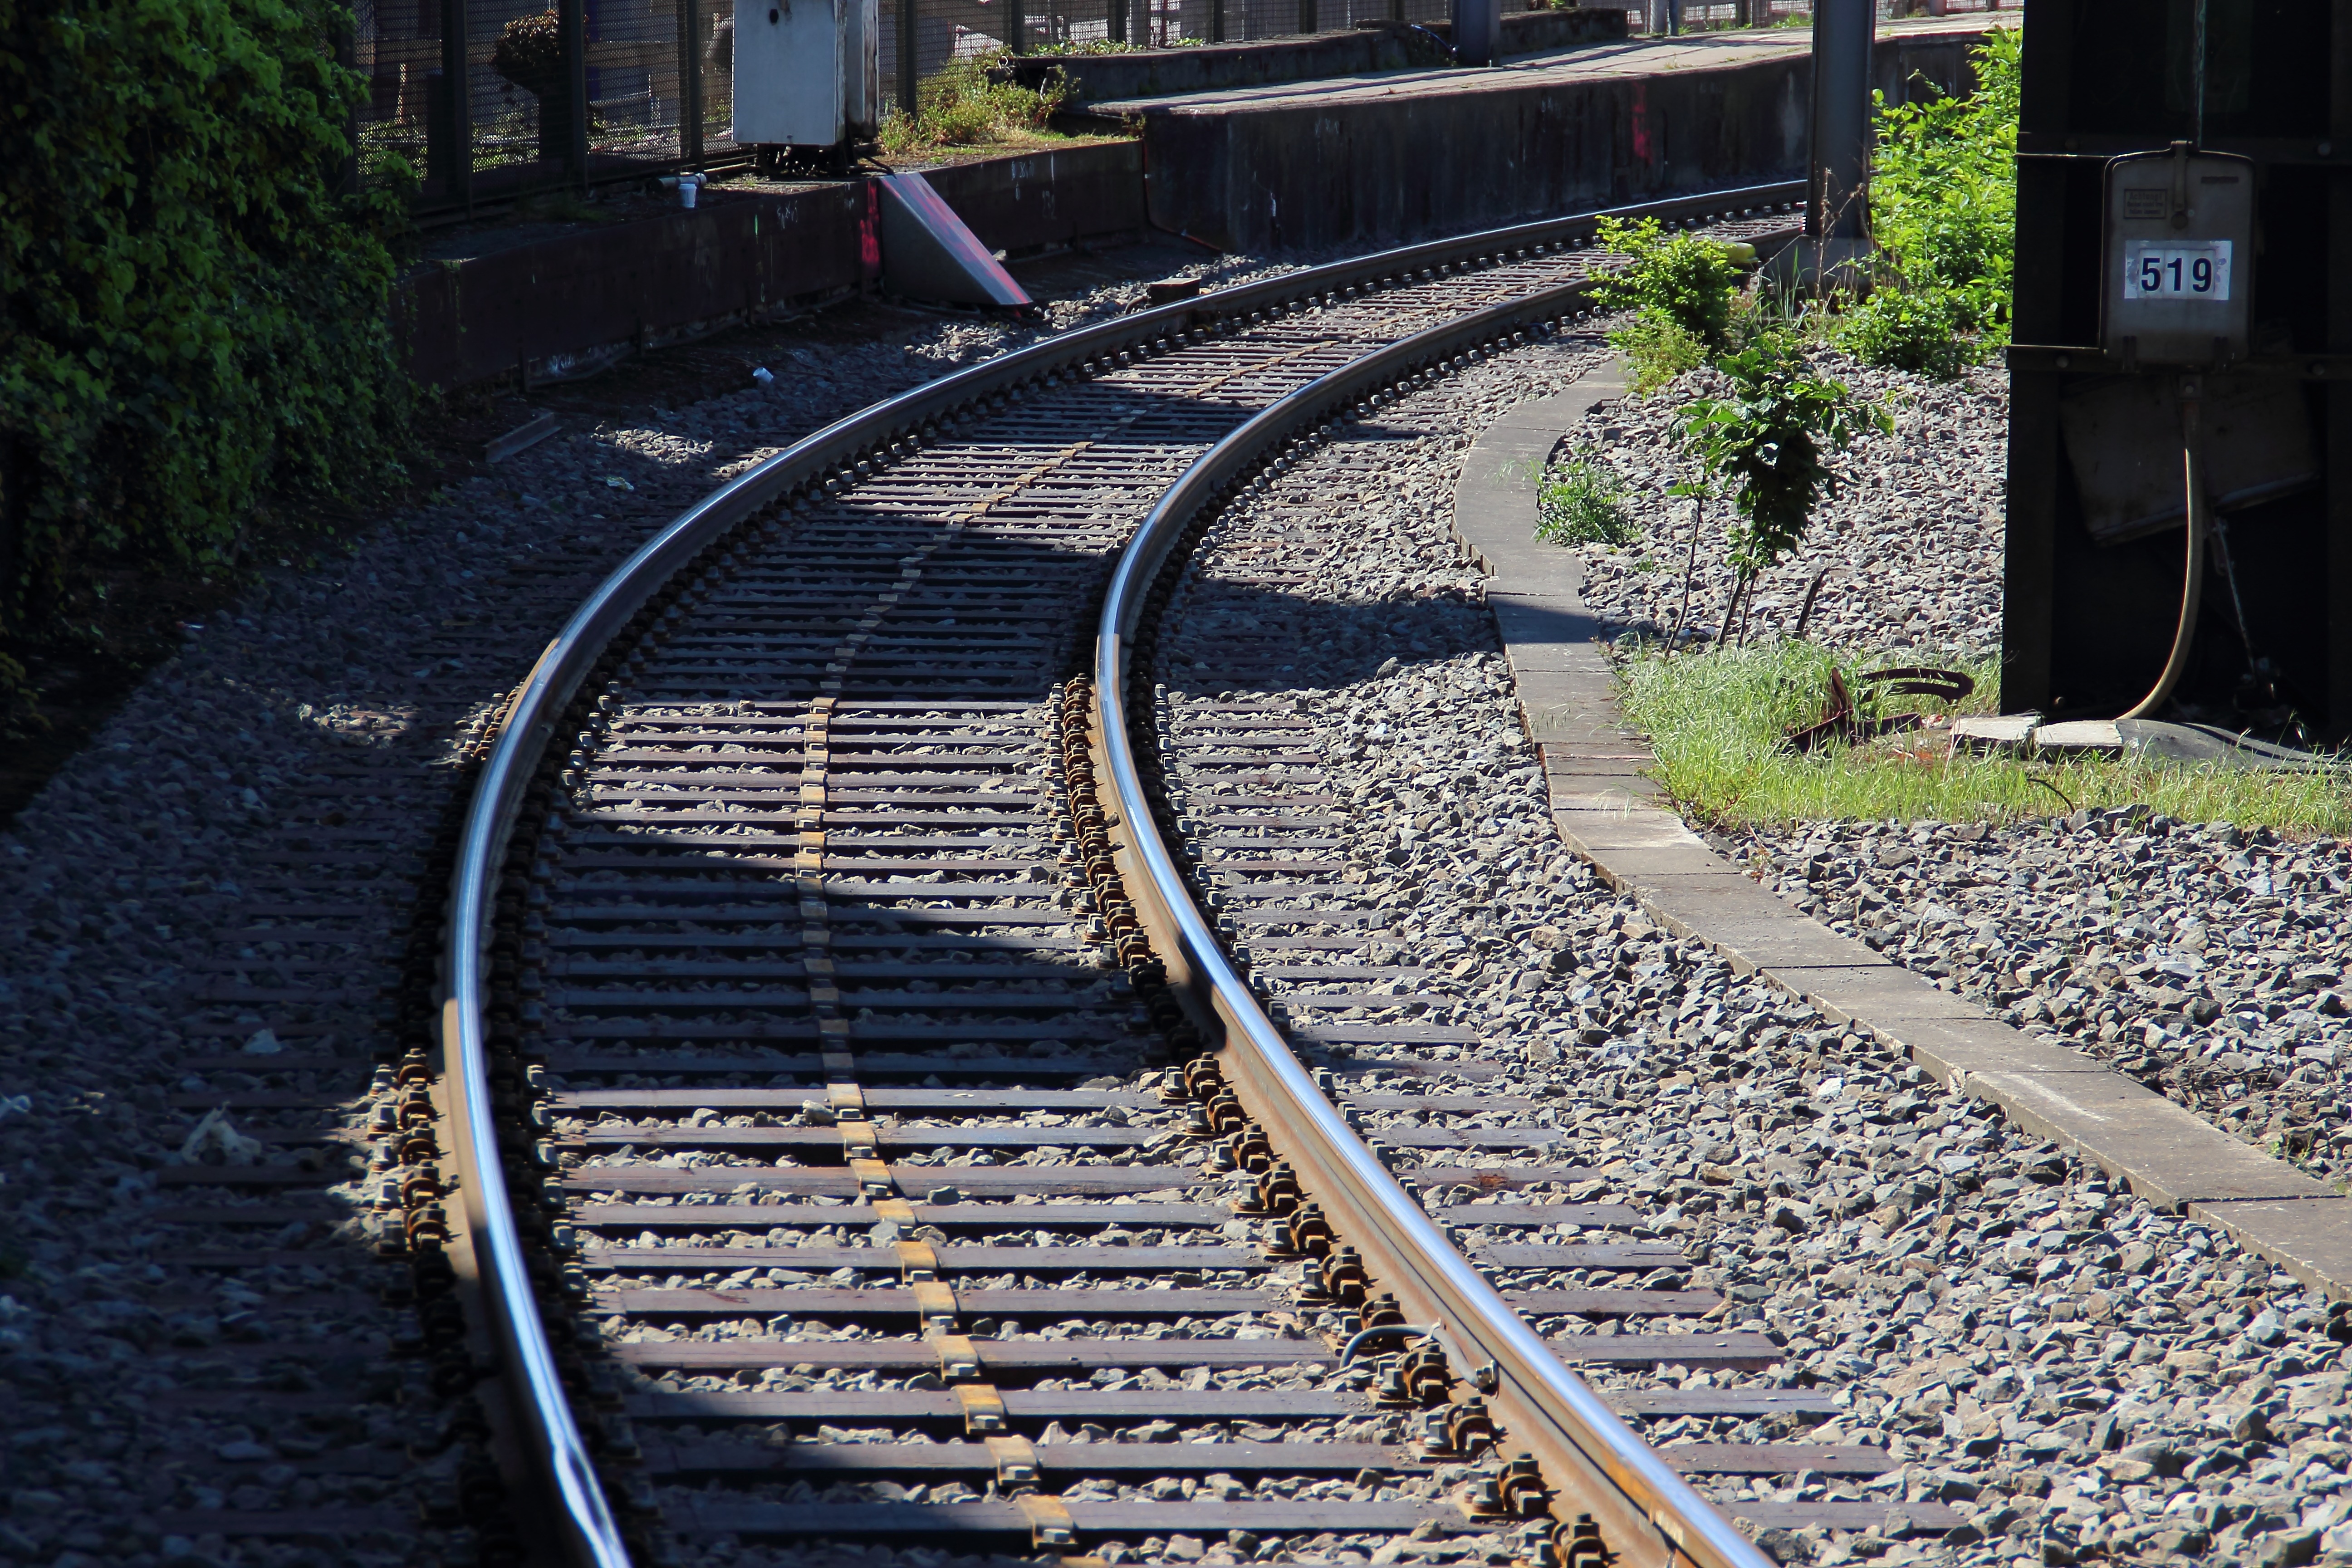
track, railway, train, asphalt, transport, curve, vehicle, lane, course, warning, ed, seemed, strike, rail transport, railroad tracks, road surface, rolling stock